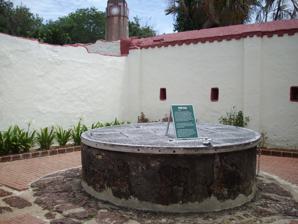
Building: Hang Li Poh's Well
Country: Malaysia
Year built: 1459
Water well in Melaka City, Melaka, Malaysia Hang Li Poh's Well Perigi Hang Li Poh General information Type former water well Location Melaka City , Melaka , Malaysia Coordinates 2°11′45.5″N 102°15′19.4″E / 2.195972°N 102.255389°E / 2.195972; 102.255389 Completed 1459 The Hang Li Poh's Well ( Malay : Perigi Hang Li Poh ), also known as King's Well , is a historical water well in Melaka City , Melaka , Malaysia . It is the oldest water well in Malaysia. History The well was built in 1459 by the followers of Hang Li Poh as the main water source in the town. After conquering Malacca in 1511, the Portuguese secured the well and used it as their main water source supply. After conquering Malacca in 1677, the Dutch surrounded the well with solid brick walls to protect the well. However, during the British period, they neglected the well and let it fall into disrepair. Function Nowadays the water from the well is not that clean. It has also become a wishing well for visitors. See also List of tourist attractions in Malacca Bukit Cina References